RBFOX1

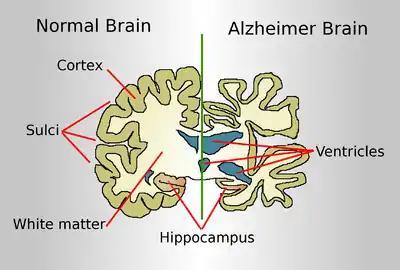
Alzheimer's diseased brain showing hallmarks of neurodegeneration: hippocampal atrophy, an increase in ventricle size, and a decrease in grey matter.

While epilepsy, episodes of recurrent seizures, is most notably a neurological disorder, there are some cases which link the disease to issues with neuronal development. The two types of seizures are convulsive (60%) and non-convulsive (40%) with varying subcategories in each branch. A seizure is sporadic neural activity with no purpose. Interestingly, there is some comorbidity between autism spectrum disorder and epilepsy. Though it is unknown the specifics of how RBFOX1 affects neuronal development, it has been shown in neural-specific mouse knockouts that synaptic transmission and increased membrane excitability occur, causing a predisposition to seizures. RBFOX1 potentially provides mRNA stability for synaptic genes by blocking miRNA binding.